Luís Carrilho

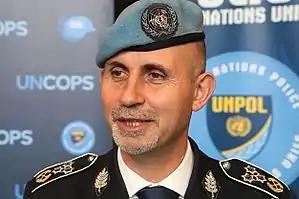
Luís Carrilho at the UN Chiefs of Police Summit in June 2016.

Prior to this, Patrick Low held this role but is now promoted to commissioner of the UNPOL. He served previously as United Nations Police Commissioner in the Central African Republic (MINUSCA), in Haiti (MINUSTAH) and in Timor-Leste (UNMIT).